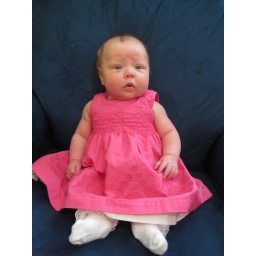
Modern day pretty in pink dress